Taniela Tuiaki

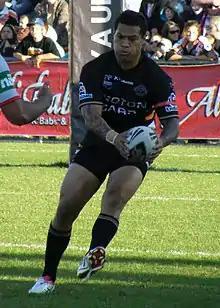

Taniela Tuiaki (born 2 May 1982) is a former professional rugby league footballer who played on the for the Wests Tigers in the NRL.